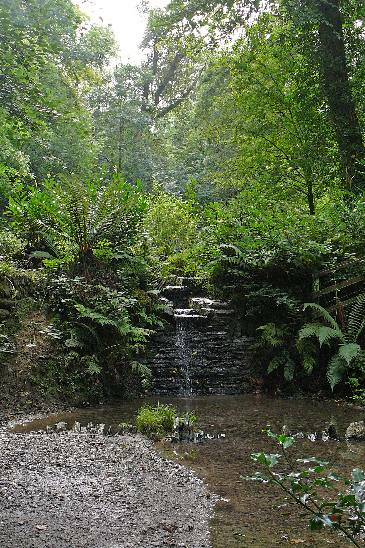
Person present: No